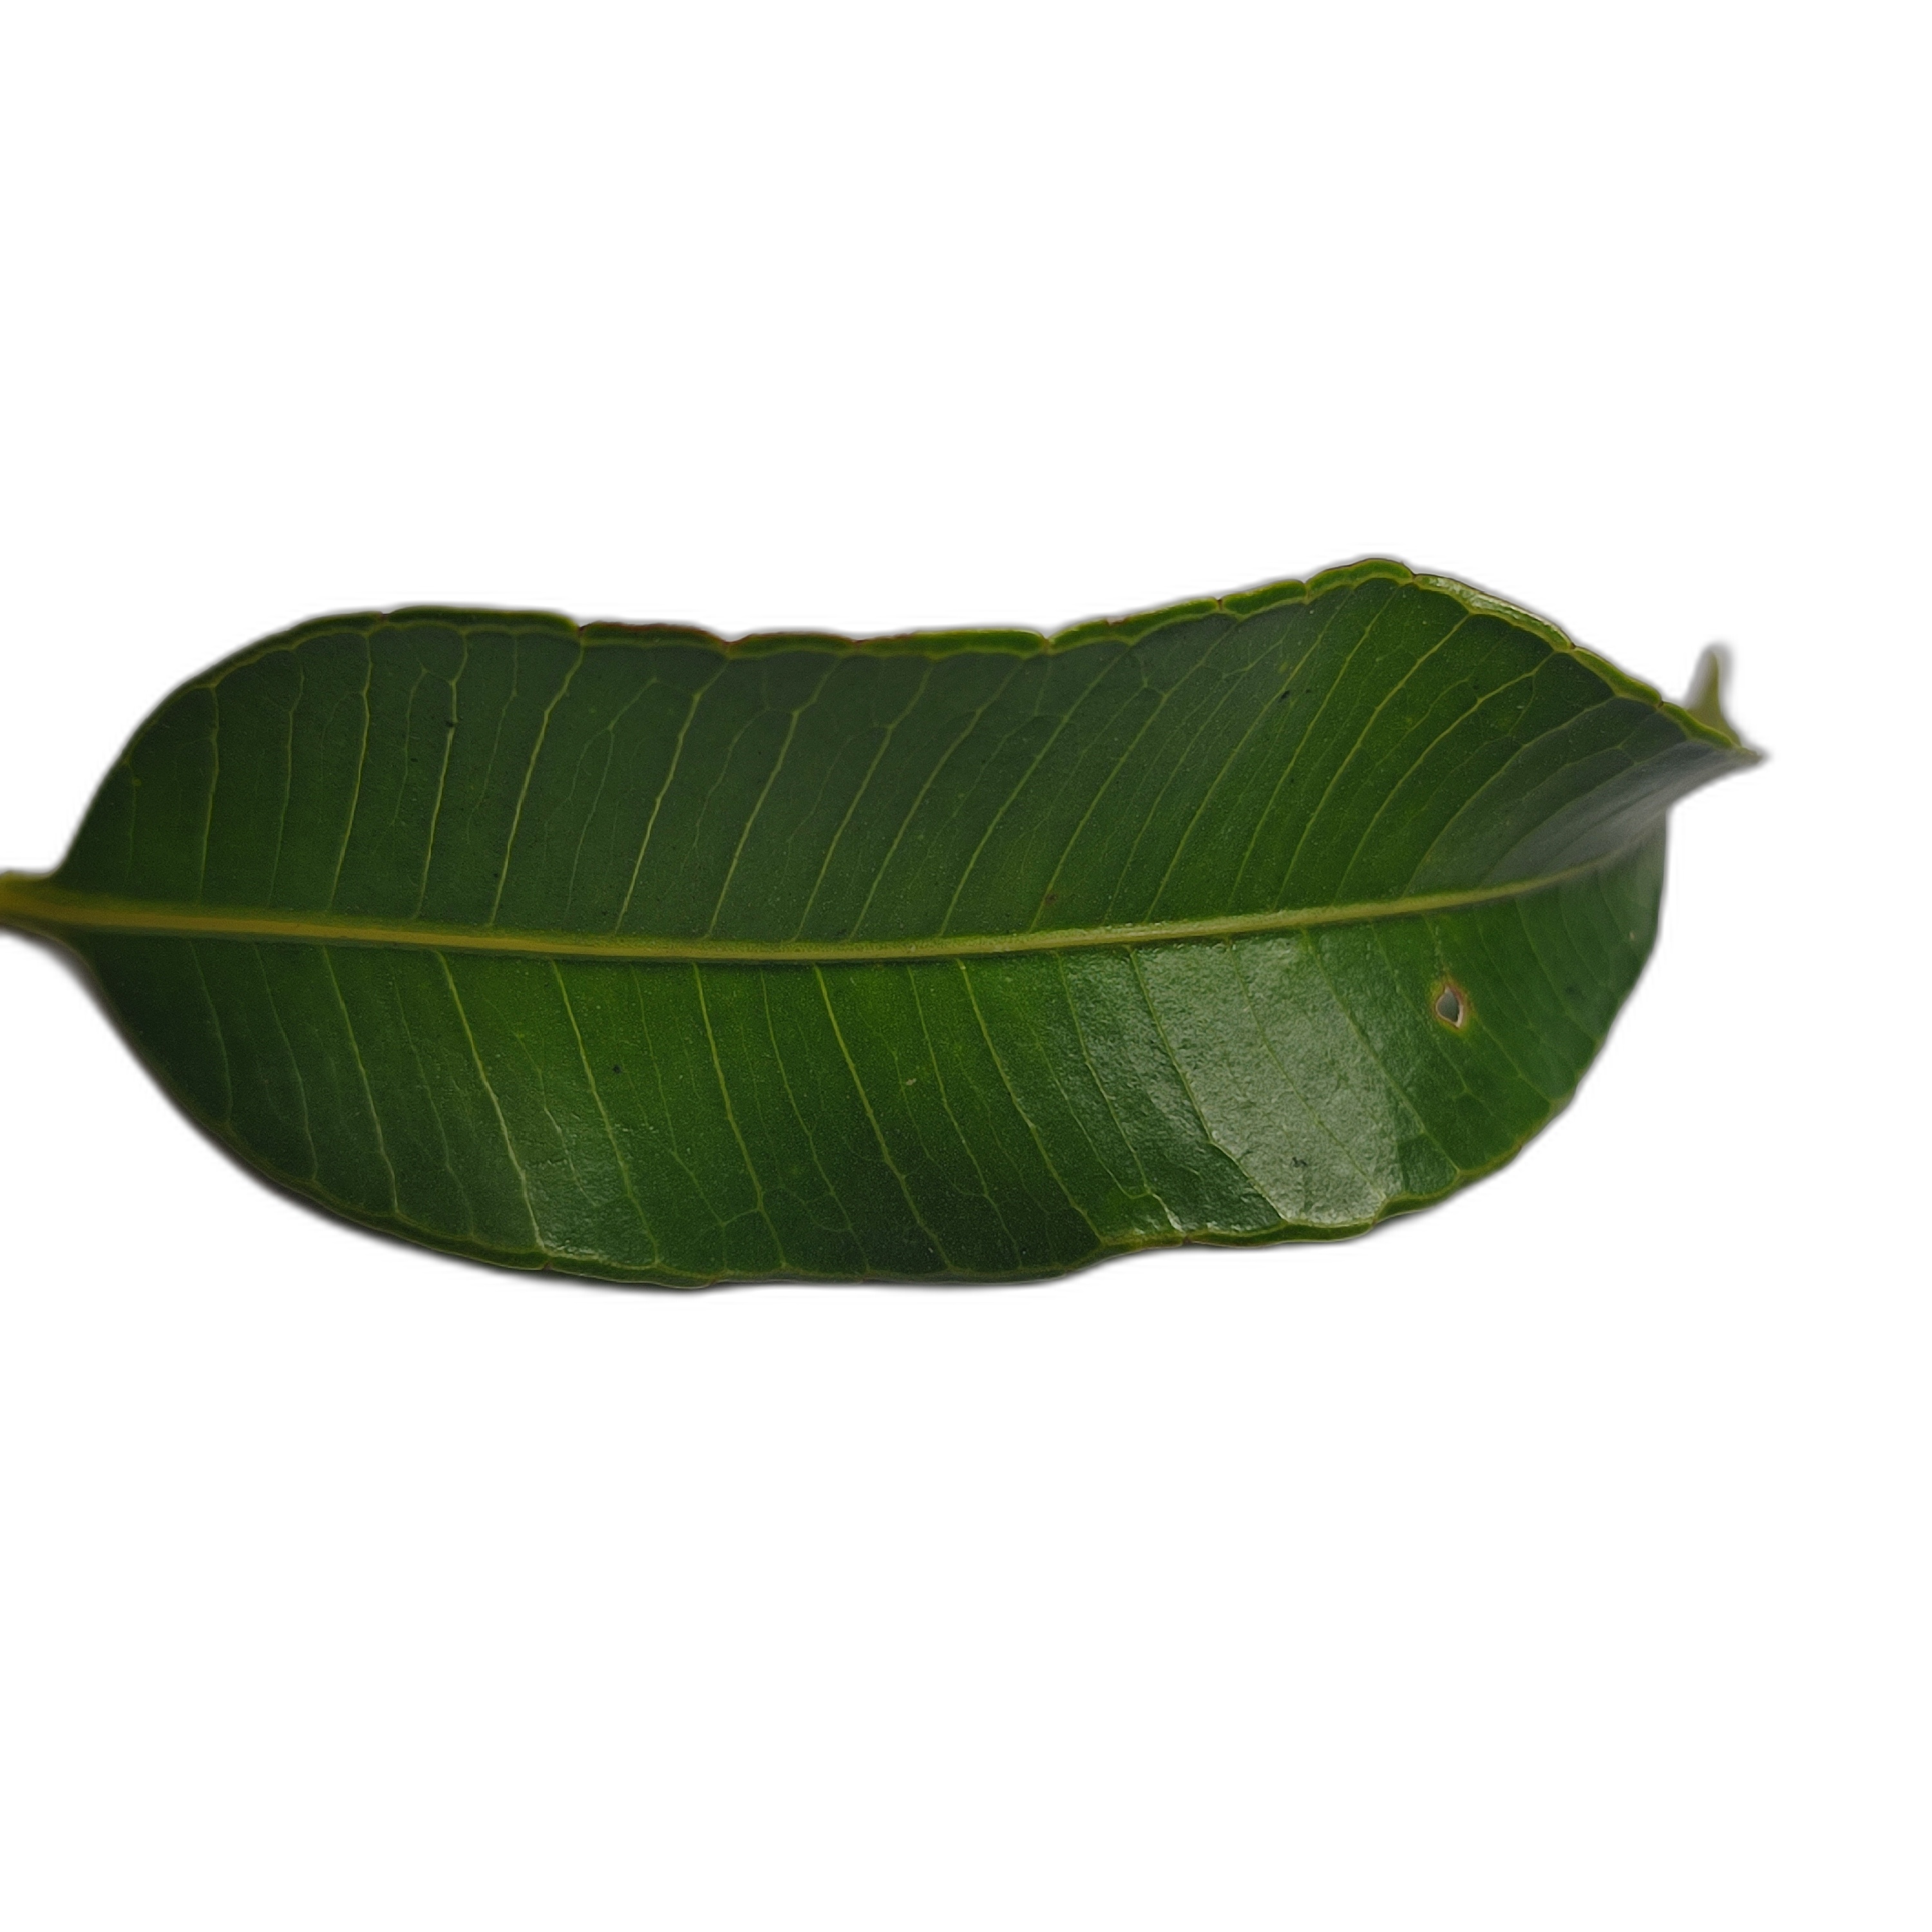
Label: healthy